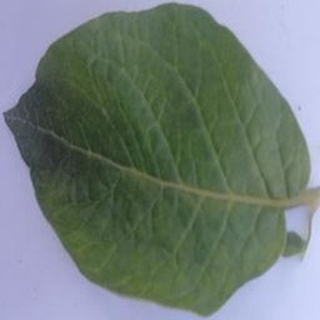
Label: healthy_potato